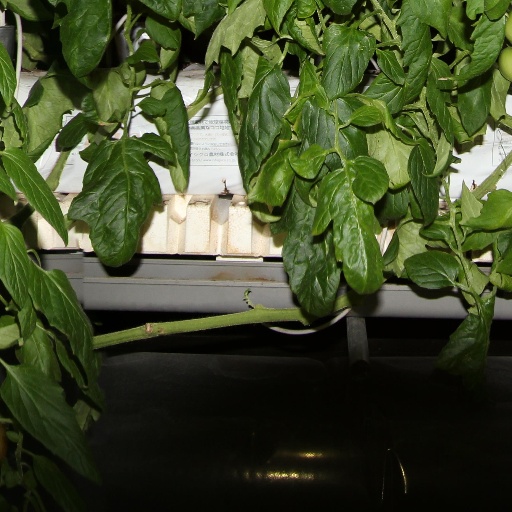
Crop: tomato